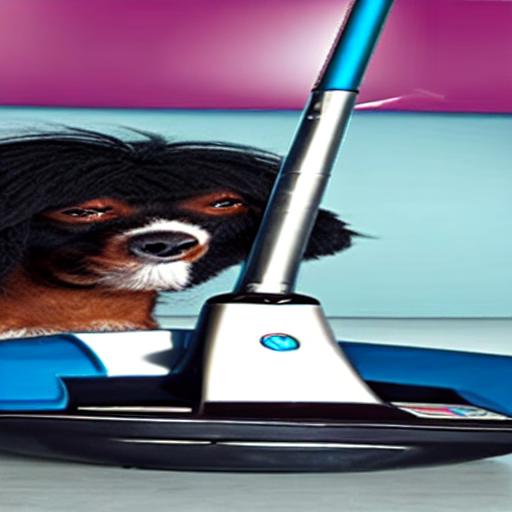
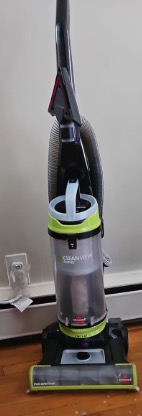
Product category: items_vacuum
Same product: no